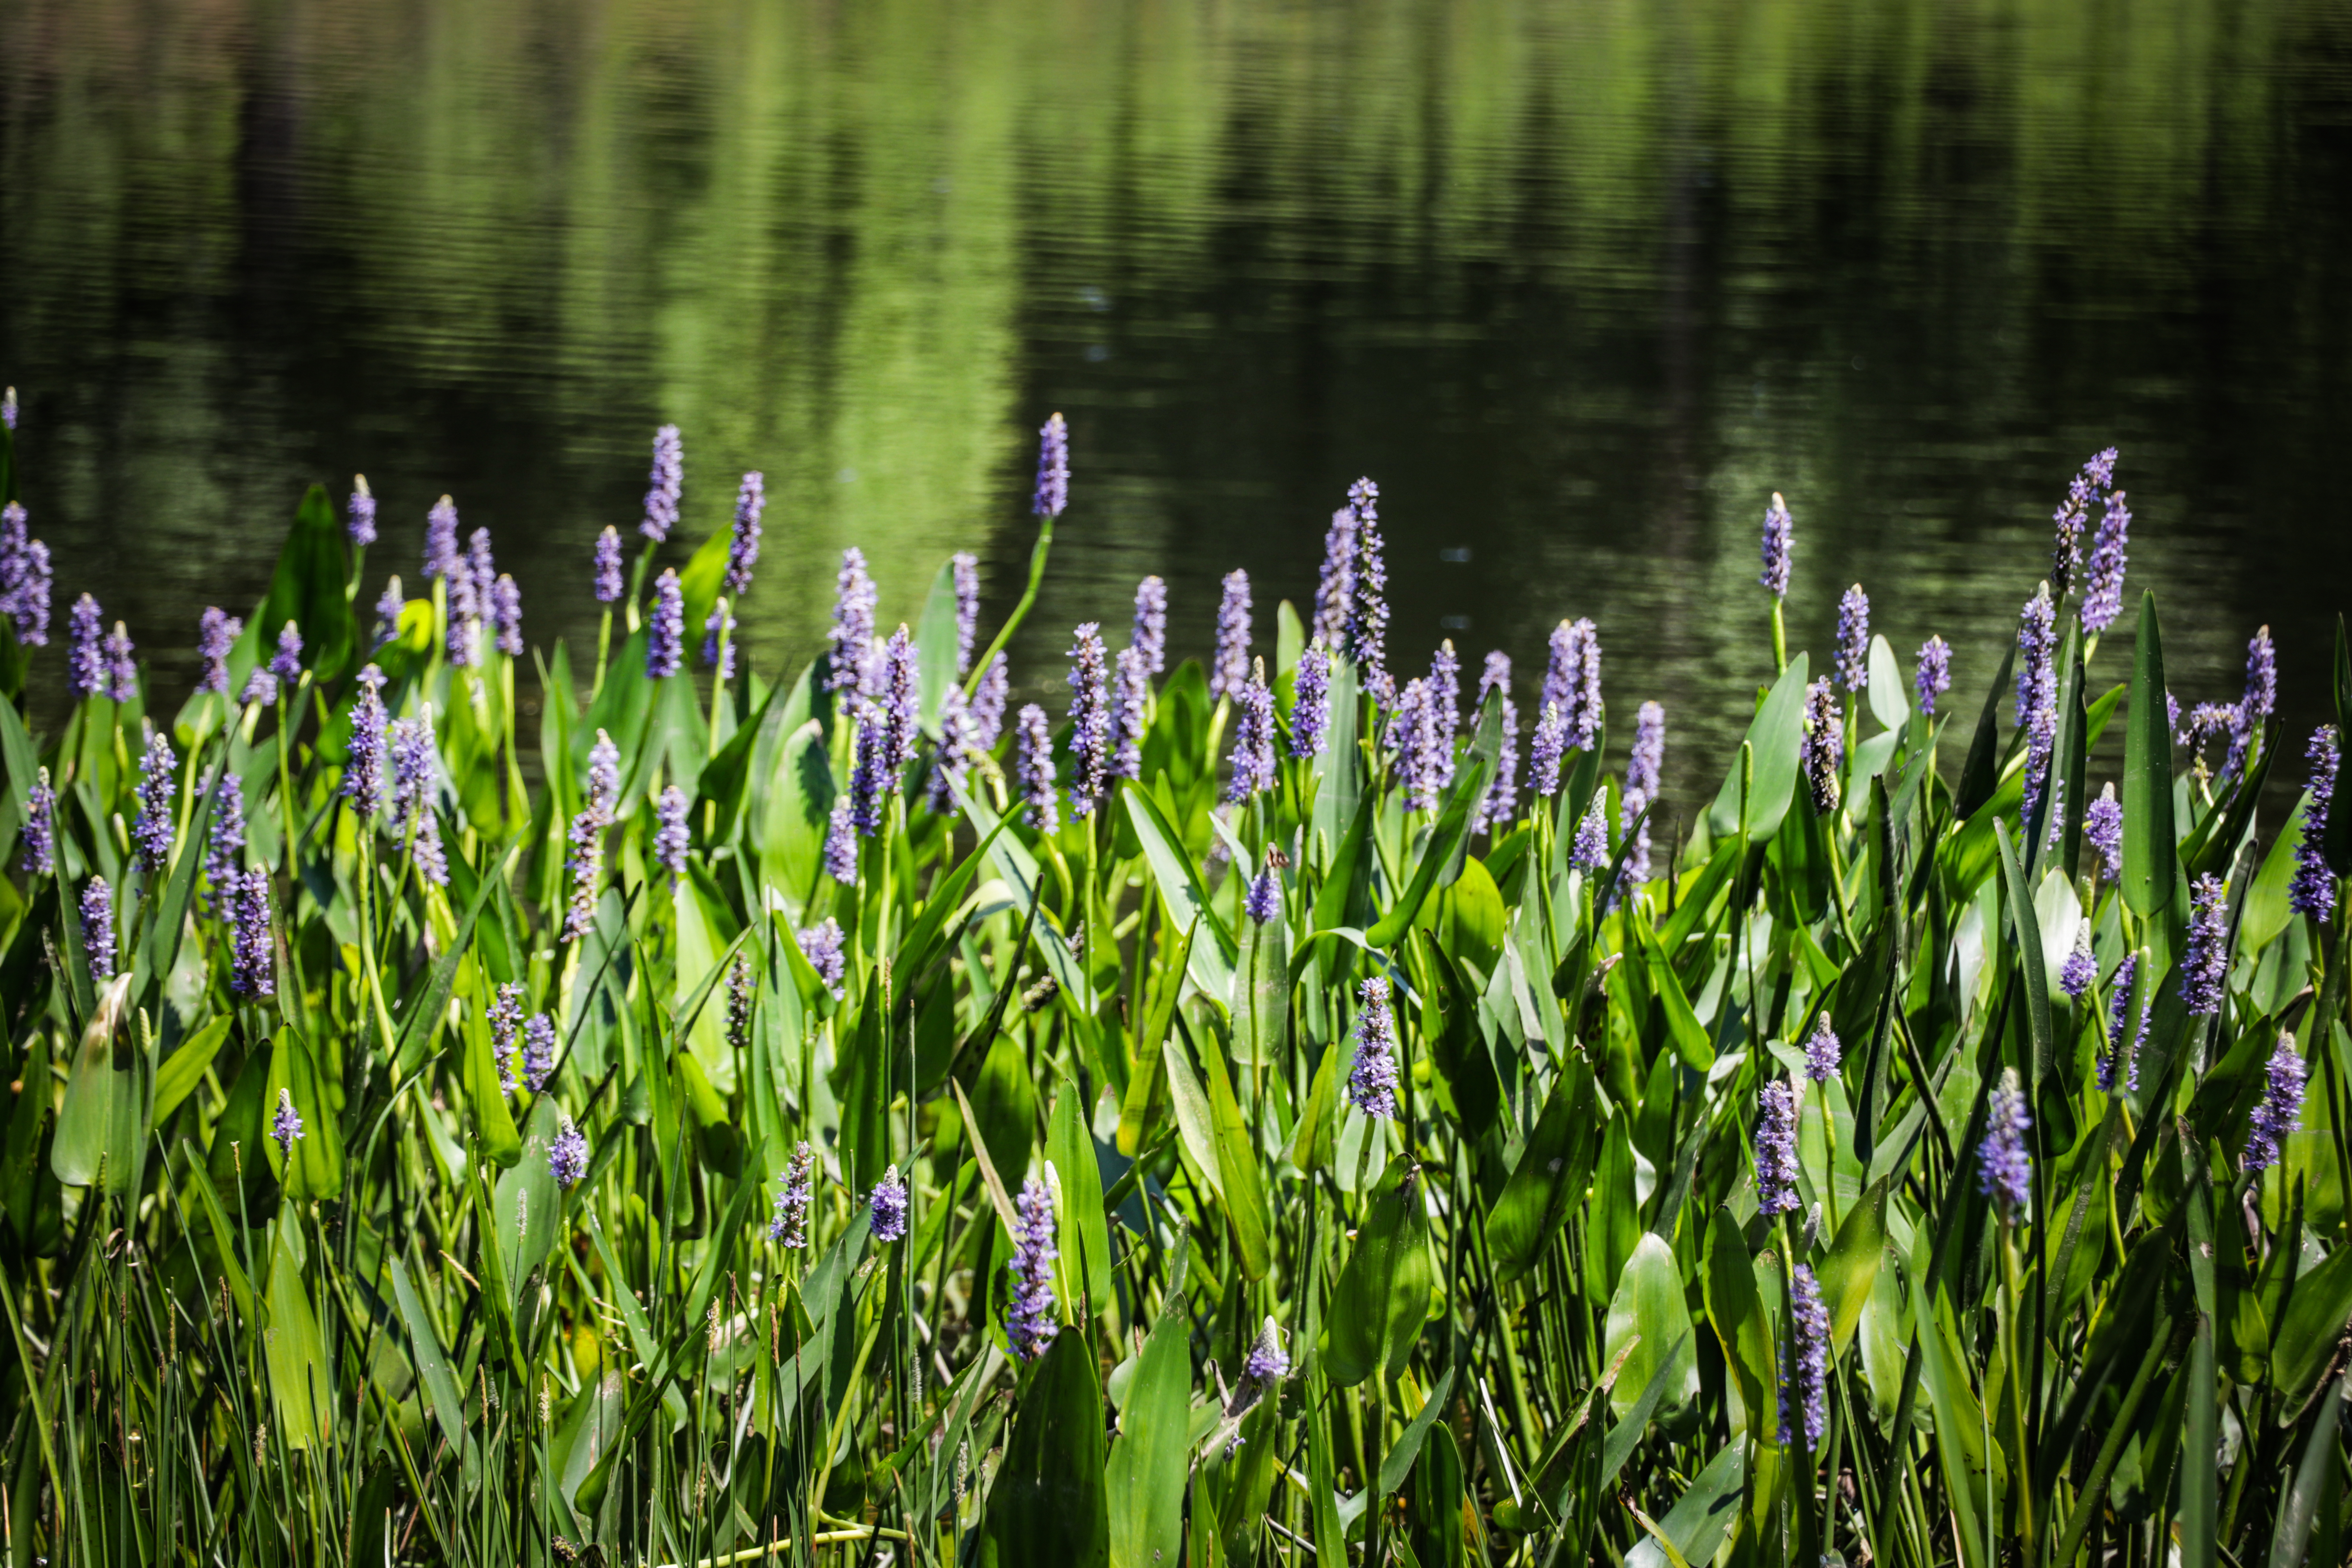
outdoors, park, garden, water, wetlands, grass, flowers, flower, plant, purple, terrestrial plant, lake, lavender, bulrush, wood, grass family, flowering plant, meadow, landscape, herbaceous plant, Freshwater marsh, natural landscape, wetland, grassland, spring, french lavender, prairie, reflection, sweet grass, marsh, herb, wildflower, fen, iris versicolor, wildlife, pond, reservoir, poales, iris, bellflower family, alismatales, lily family